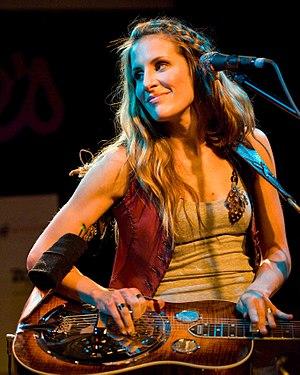
Emily Robison, née en 1972 à Pittsfield, est une actrice et musicienne américaine.